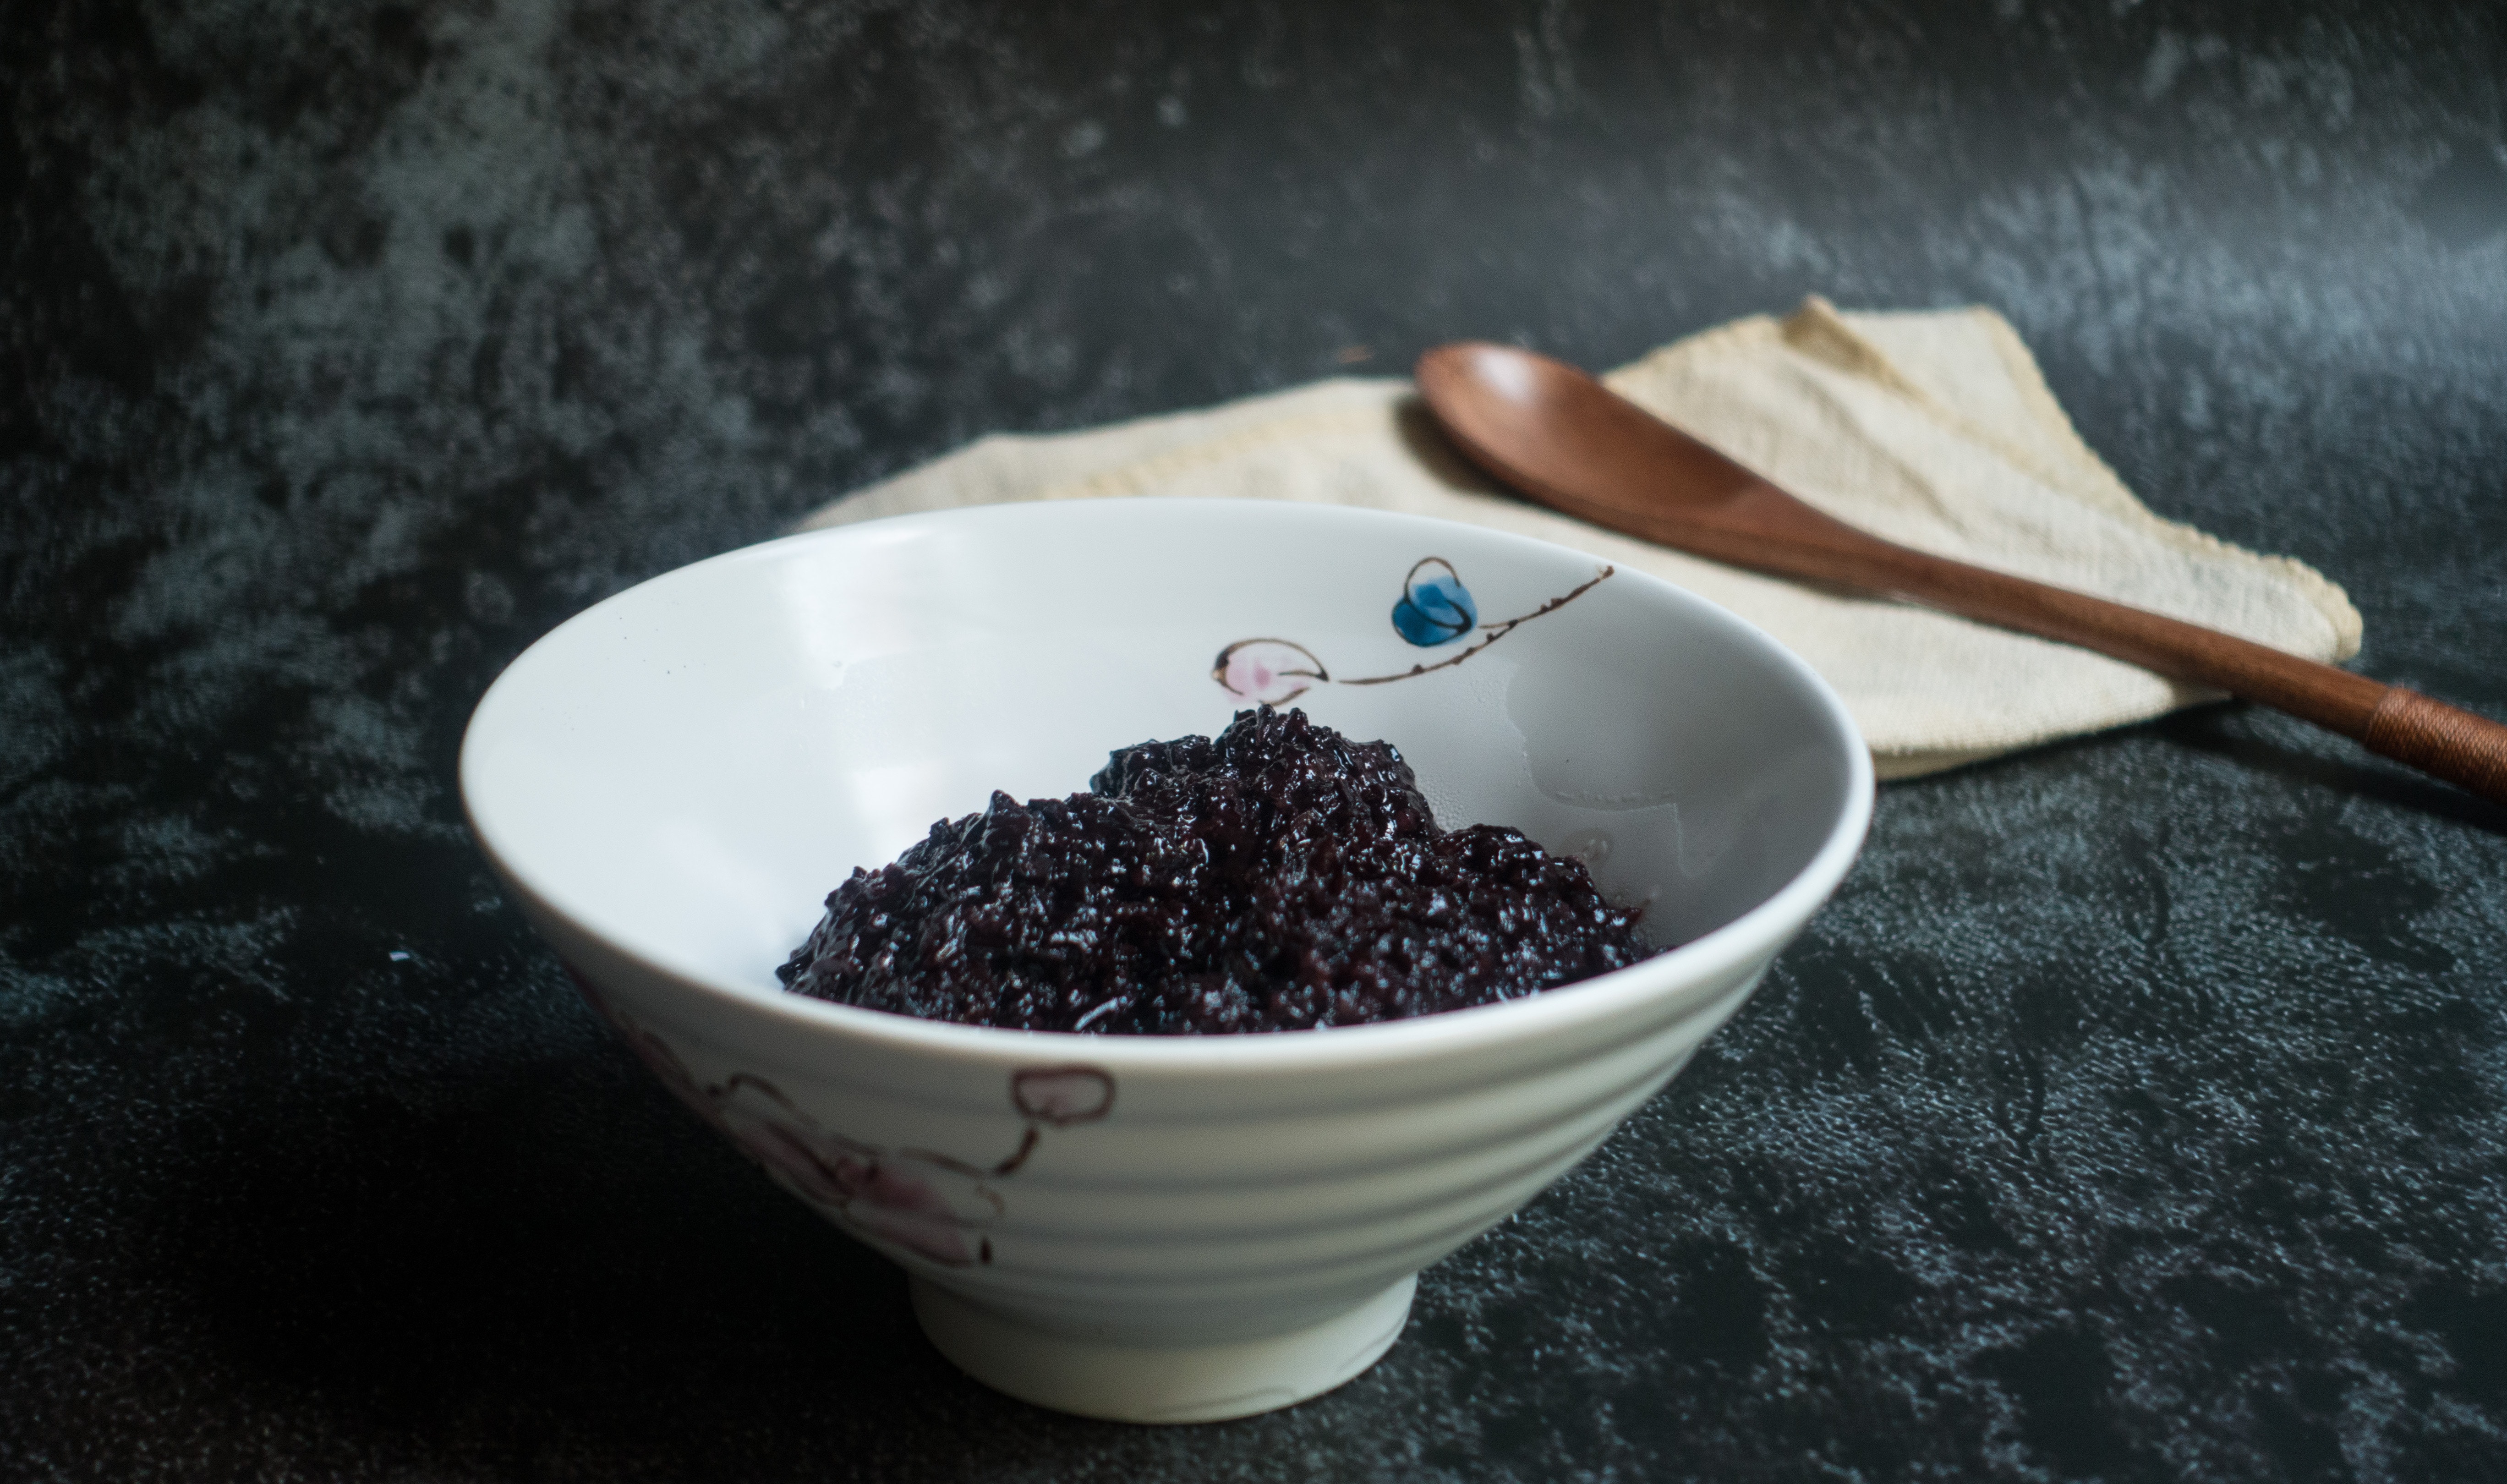
food, caviar, blackberry, berry, cuisine, dish, ingredient, superfood, plant, produce